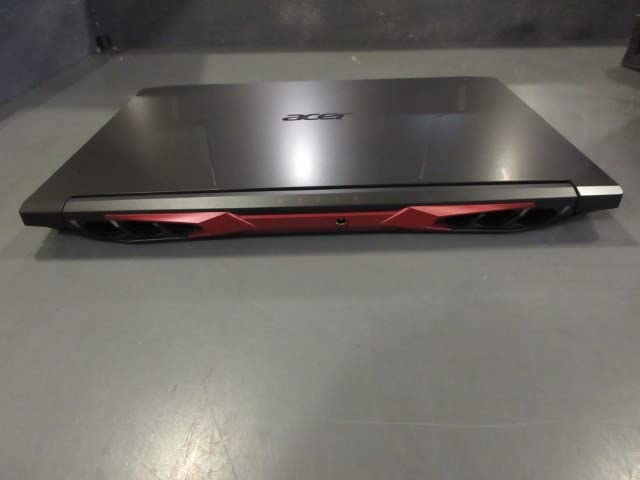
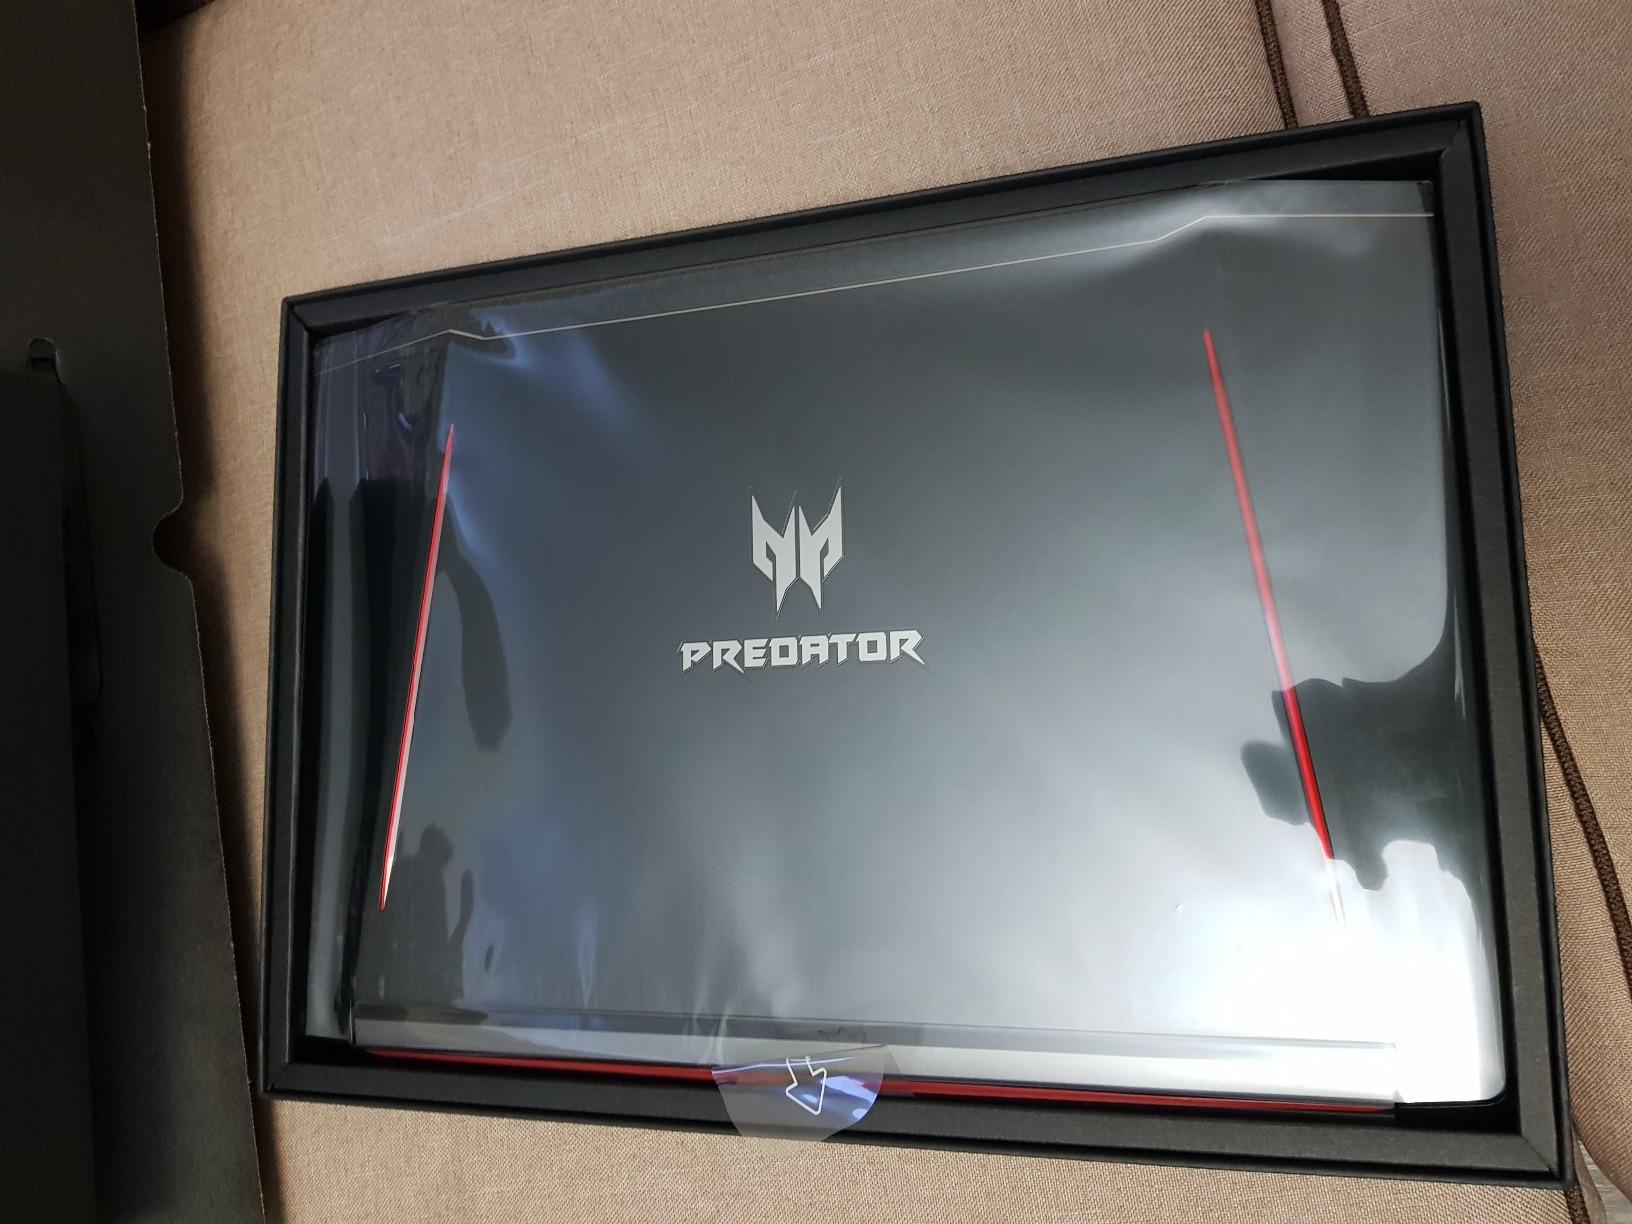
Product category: laptop
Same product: no